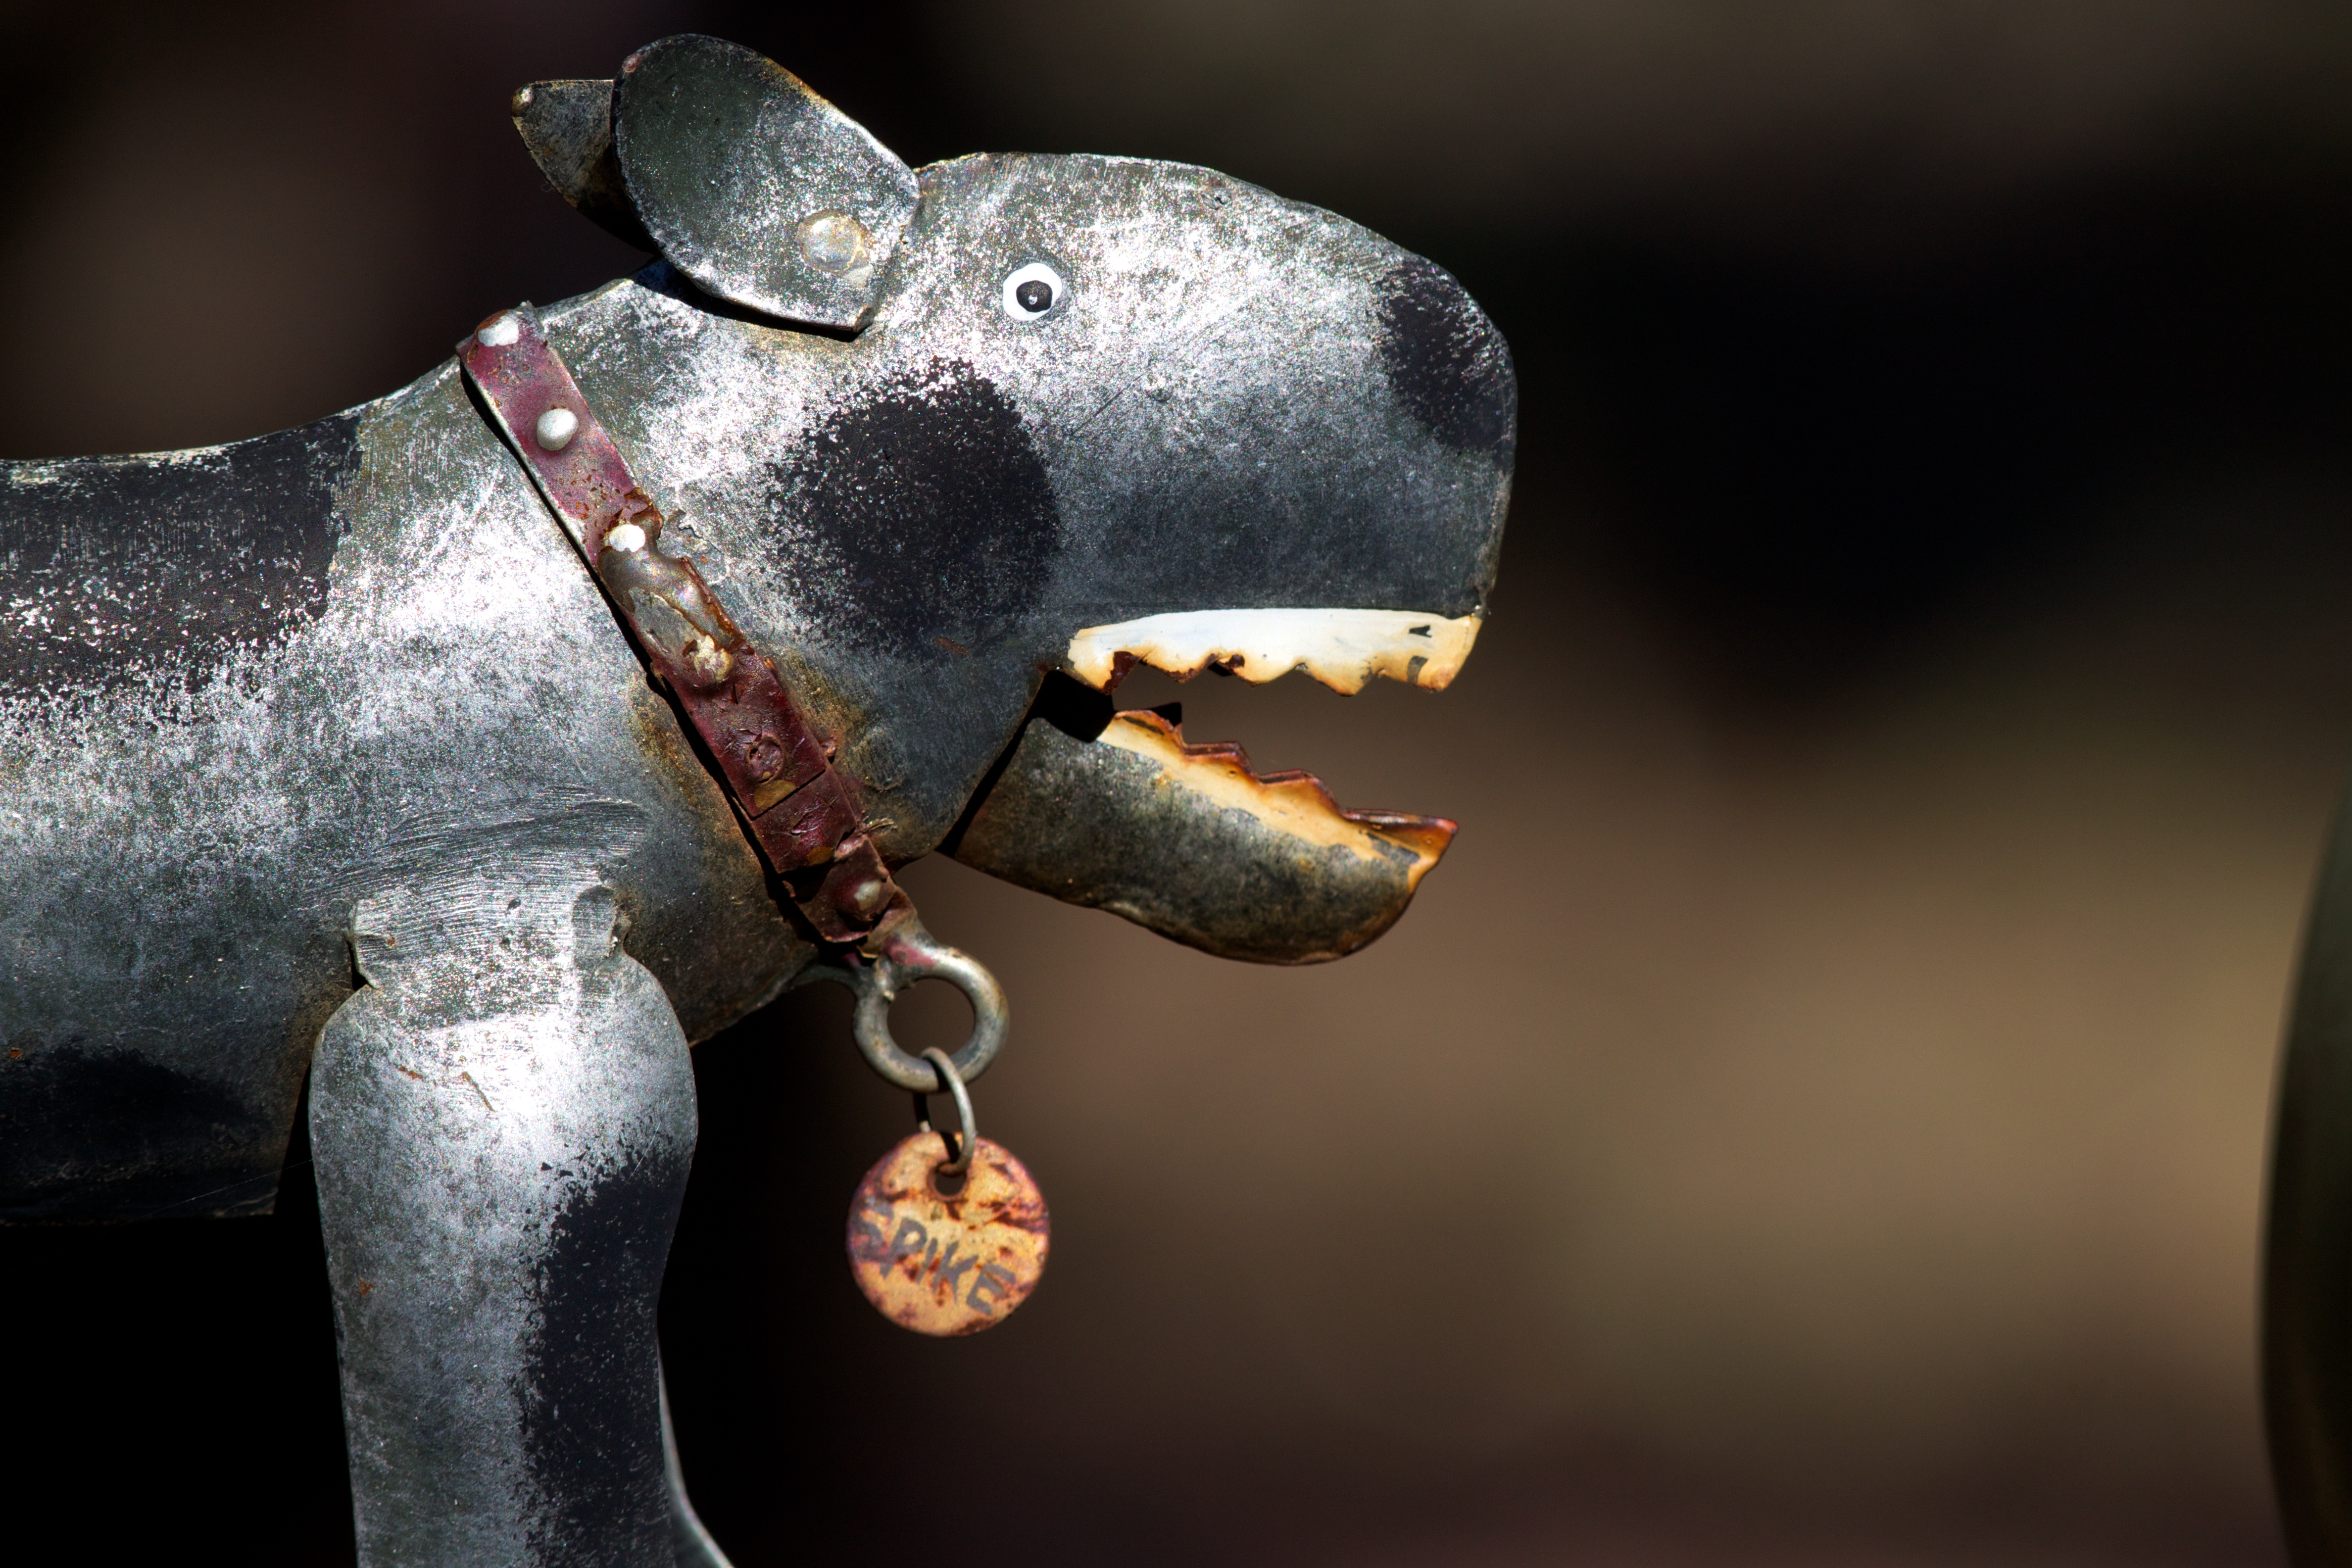
photography, statue, darkness, spike, close up, sculpture, 2010365, screenshot, macro photography